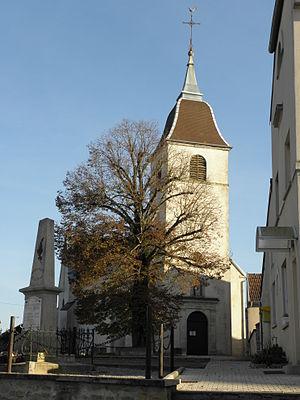
CHAMPTONNAY l'Eglise
Champtonnay est une commune française située dans le département de la Haute-Saône, en région Bourgogne-Franche-Comté, à 10 km au sud-est de Gray.